Herne Hill railway station

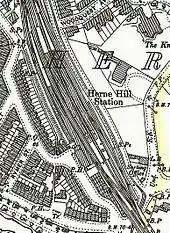
An 1894 Ordnance Survey map showing the station's layout

At the beginning of 1899, the LCDR and the neighbouring South Eastern Railway (SER) combined their operations as the South Eastern and Chatham Railway (SECR), jointly owned by the two railways. The SECR ran the trains, but the lines and stations continued to be owned by the LCDR or SER.